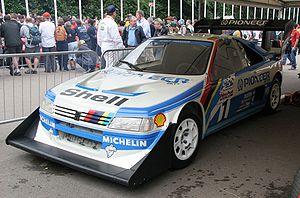
Peugeot Sport est le département compétition du constructeur automobile français Peugeot. Son siège social se situe comme Citroën Racing et DS Performance à Satory, dans le cluster technologique Paris-Saclay.
Le Pikes Peak International Hill Climb ou Course de côte du Pic Pikes, est une course de côte, qui se tient sur la montagne de Pikes Peak, aux États-Unis, tous les ans en été. En 1915, l'aménagement d'une route vers le sommet fut entrepris, et un an plus tard, les 10, 11, et 12 août 1916, la première Pikes Peak Hill Climb fut organisée à l'initiative de Spencer Penrose, le propriétaire d'un hôtel qui avait financé l'aménagement de la route. Rea Lentz, un jeune pilote de 22 ans originaire de Seattle, conduisit ainsi sa Romano Demon Special jusqu'au sommet devant quelques milliers de spectateurs le 12 août, en 20 min 55 s 6, inscrivant ainsi en premier son nom au palmarès du Penrose Trophy.
Ari Vatanen, né le 27 avril 1952 à Tuupovaara, est un pilote de rallye finlandais.